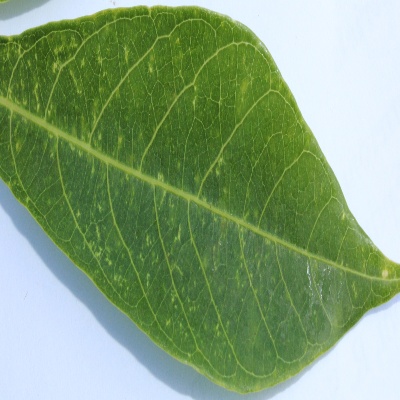
Crop: Cassava
Condition: green mite